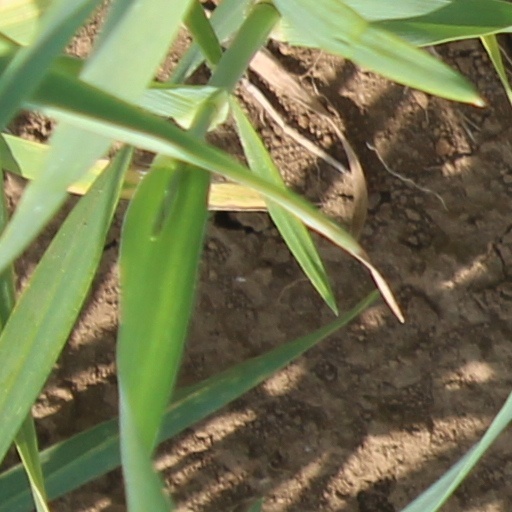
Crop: wheat